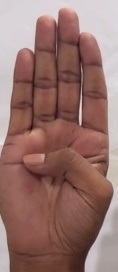
ASL sign: B